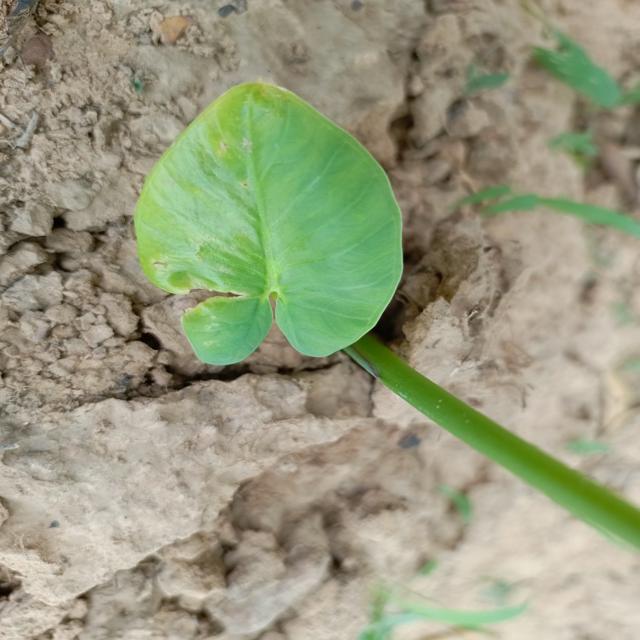
Label: Early_Blight